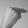
ASL letter: H